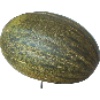
Label: melon_piel_de_sapo